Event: Ecuador Earthquake
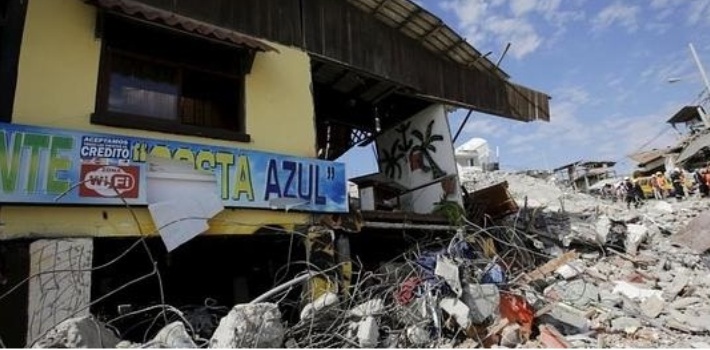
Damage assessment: damage